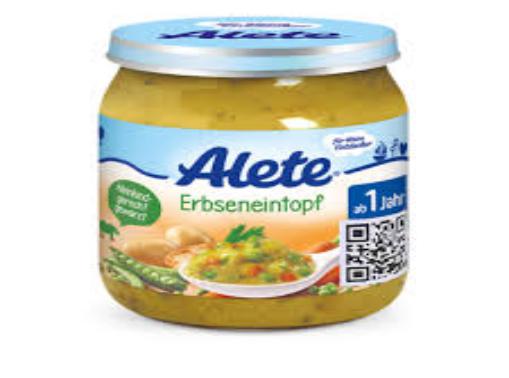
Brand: Alete
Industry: Food